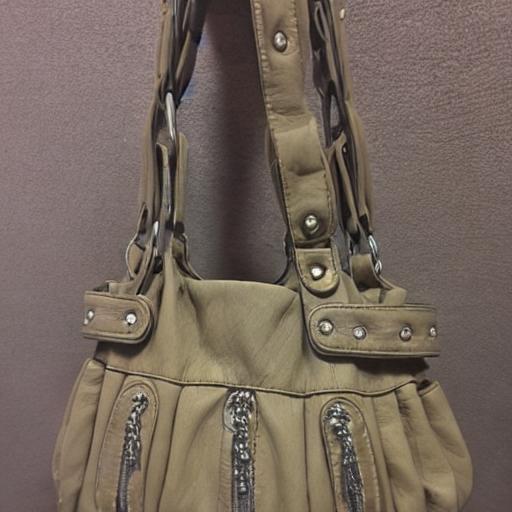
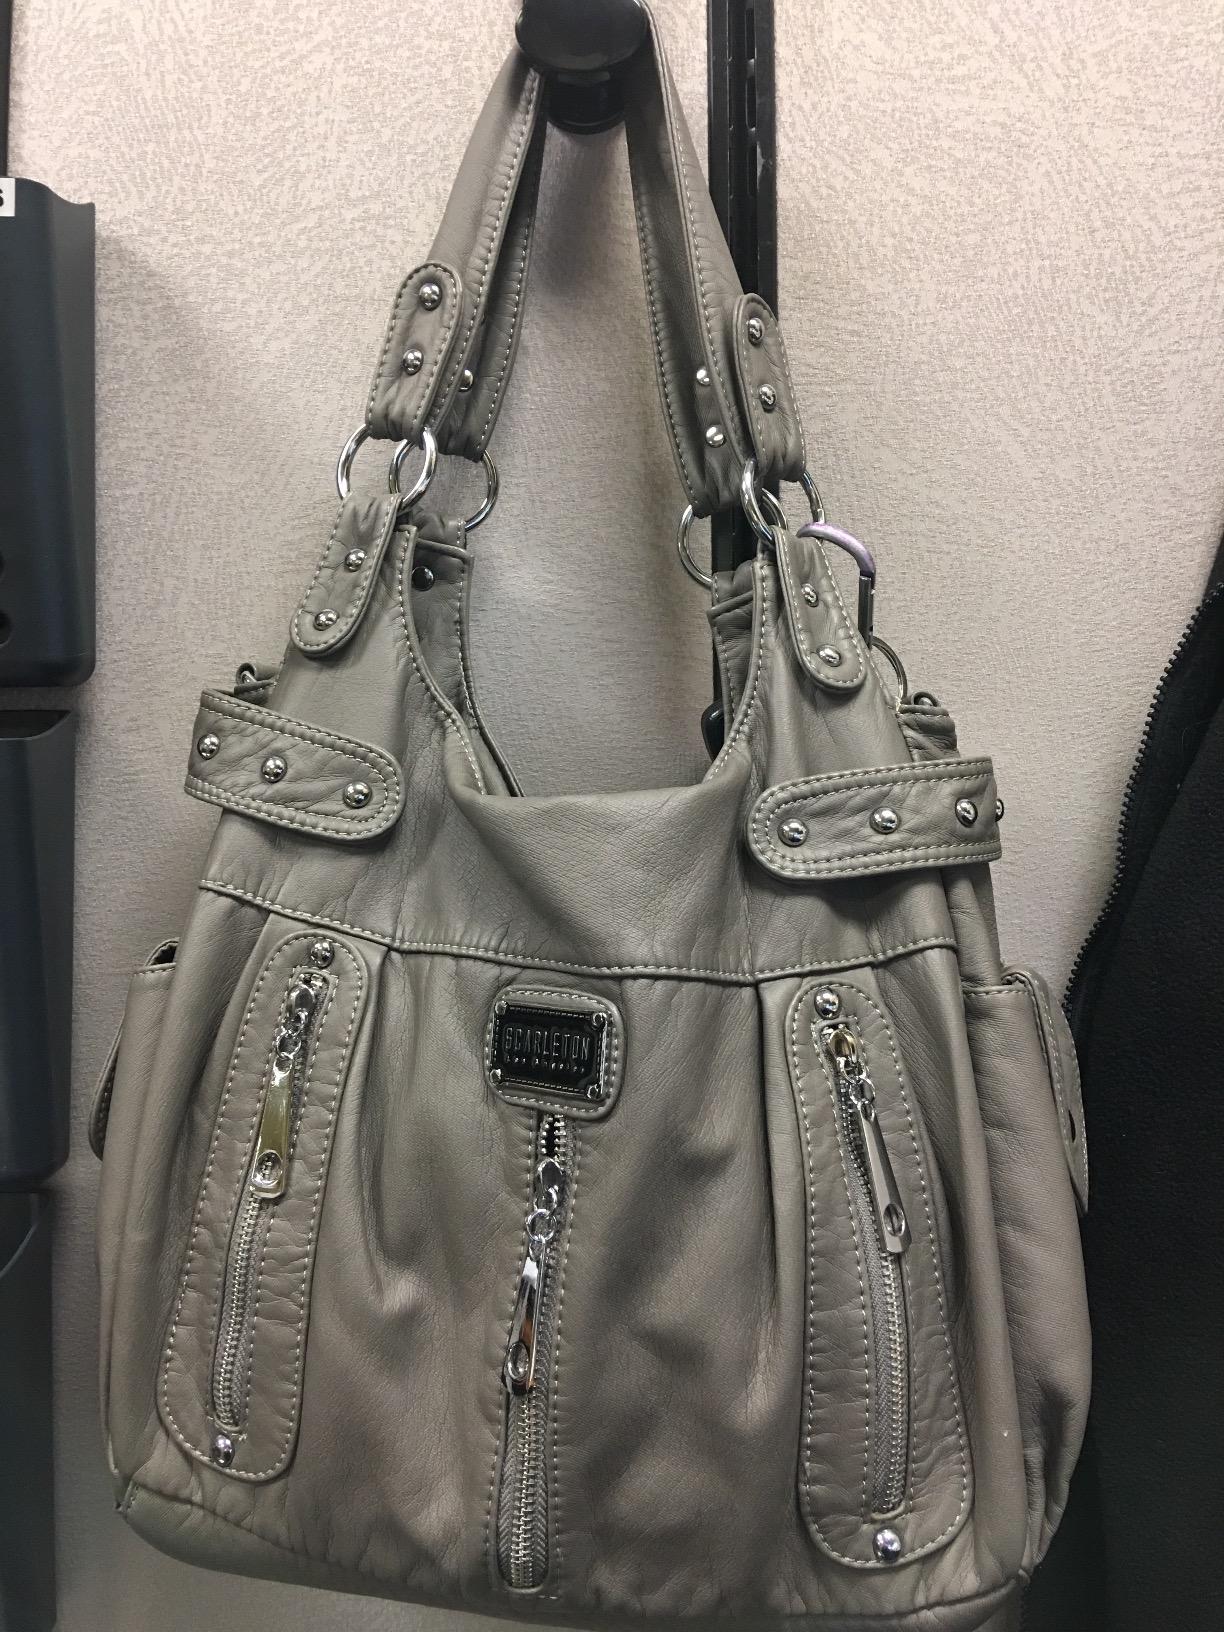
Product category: accessories_handbag
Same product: no